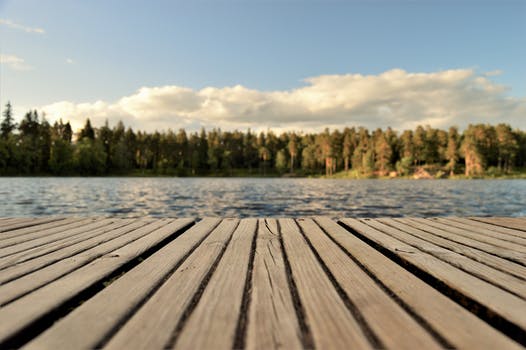
Label: No Watermark